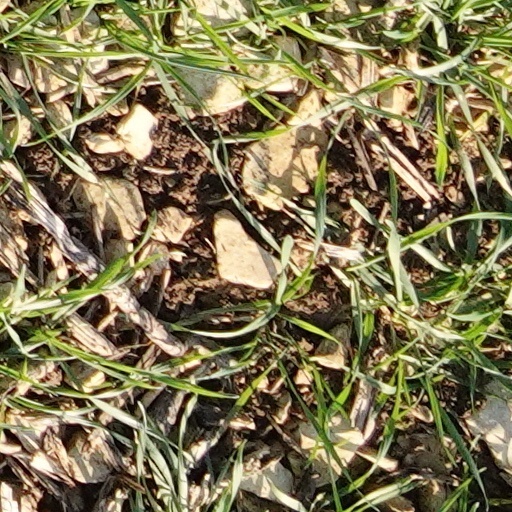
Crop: wheat